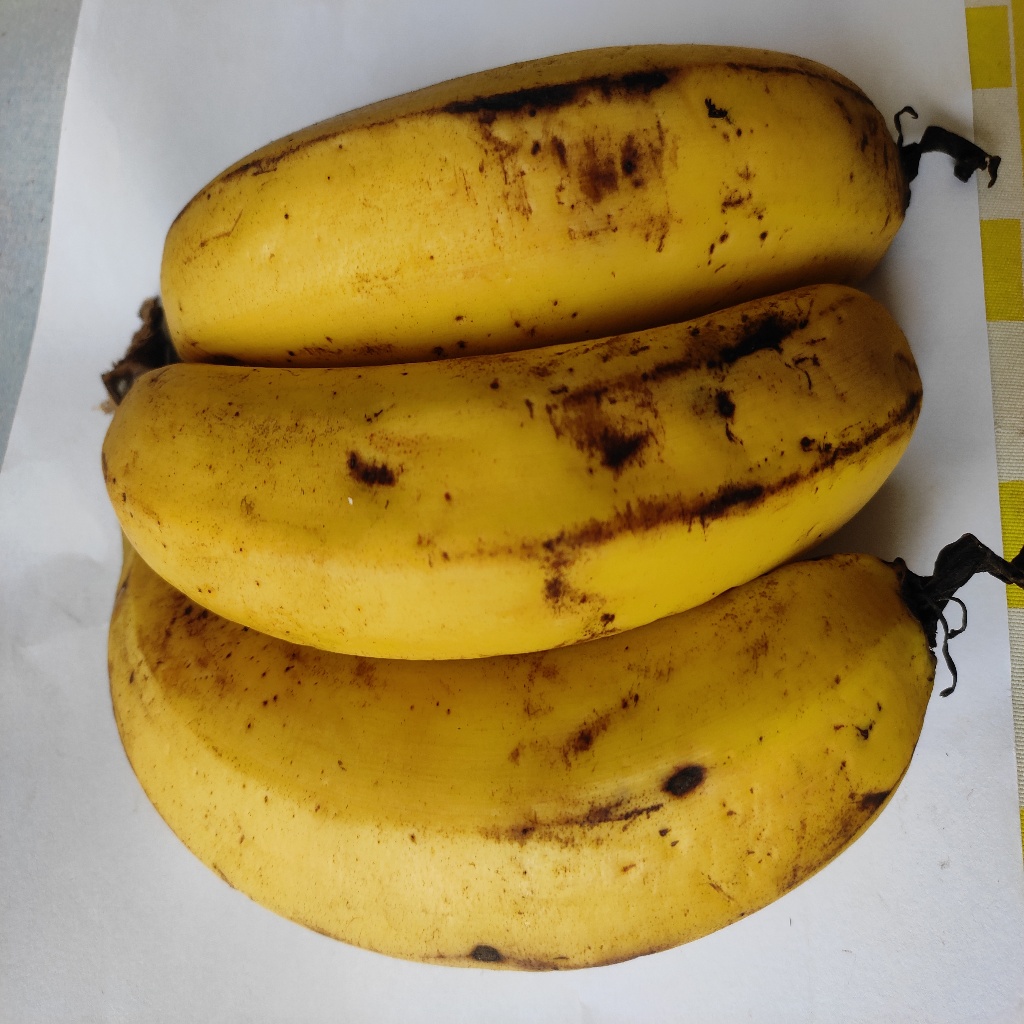
Crop: banana
Quality class: Class_A